Mangoky River

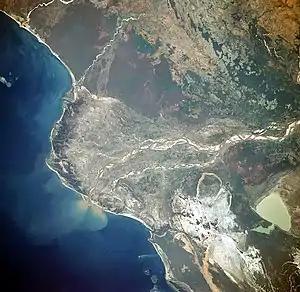
Mangoky River Delta from space, November 1989 (south is to the top) (<a href="http%3A//www.nasa.gov">NASA

The Mangoky River is a 564-kilometer-long (350 mi) river in Madagascar in the regions of Atsimo-Andrefana and Anosy.